K. C. Manavedan Raja

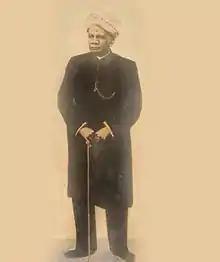
K C Manavedan Raja

His Highness Kizhakke Covilakam Manavedan Raja alias Cheriyanujan Raja (1855–1937) was an Indian aristocrat and administrator. He was the titular "Zamorin" of Calicut from 1932 to 1937.